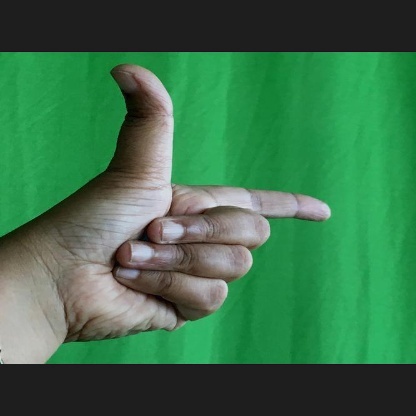
Mudra: Chandrakala